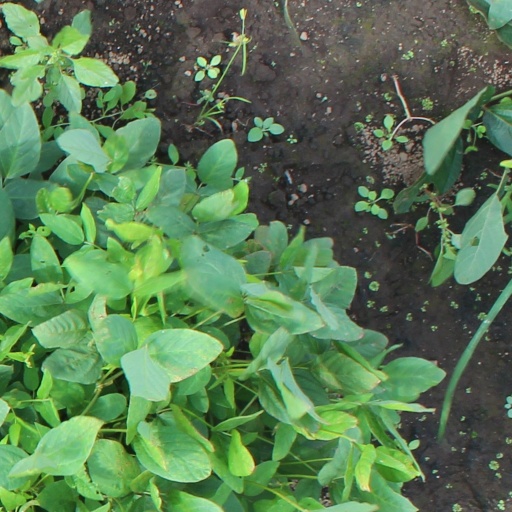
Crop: soybean